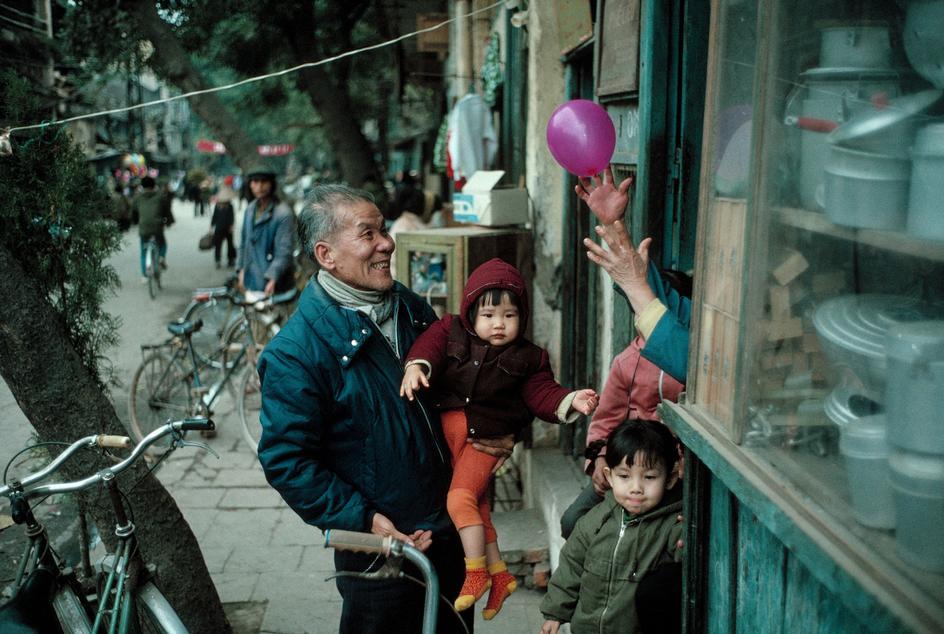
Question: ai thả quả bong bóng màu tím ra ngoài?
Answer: một người đang đứng ở trong nhà